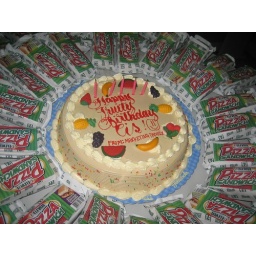
plus the pizza sandwiches that surrounded by cake from Jimini, my pizza supplier